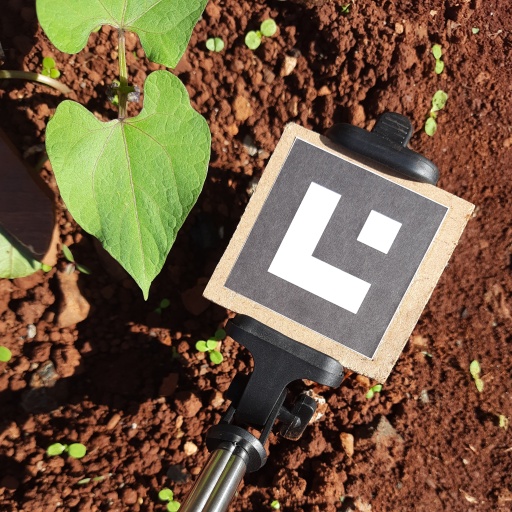
Observations: wavy surface, no eating holes, under sunlight